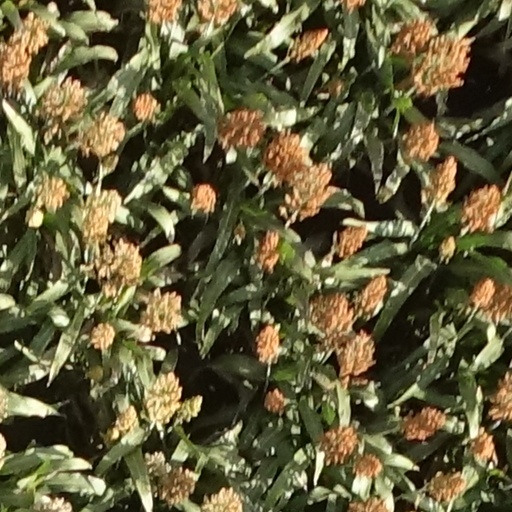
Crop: sorghum